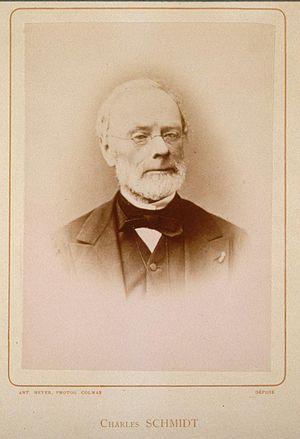
Portrait de l'historien et théologien strasbourgeois Charles Schmidt. Coll. BNUS
Guillaume Adolphe Charles Schmidt, né le 20 juin 1812 à Strasbourg et mort le 11 mars 1895 dans la même ville, est un historien et un théologien protestant français. Il enseigne l'histoire de l'Église à la faculté de théologie protestante de Strasbourg de 1864 à sa mort. Il dirige le Gymnase protestant de 1849 à 1859, puis de 1865 à 1868.